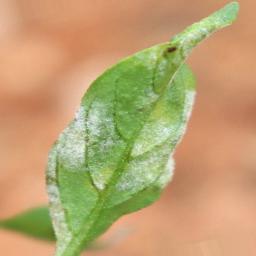
Label: powdery mildew